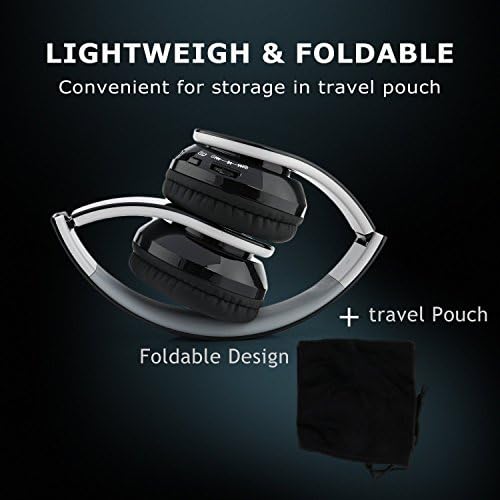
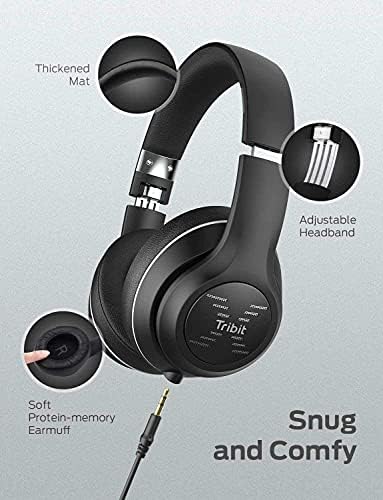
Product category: headphones
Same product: no